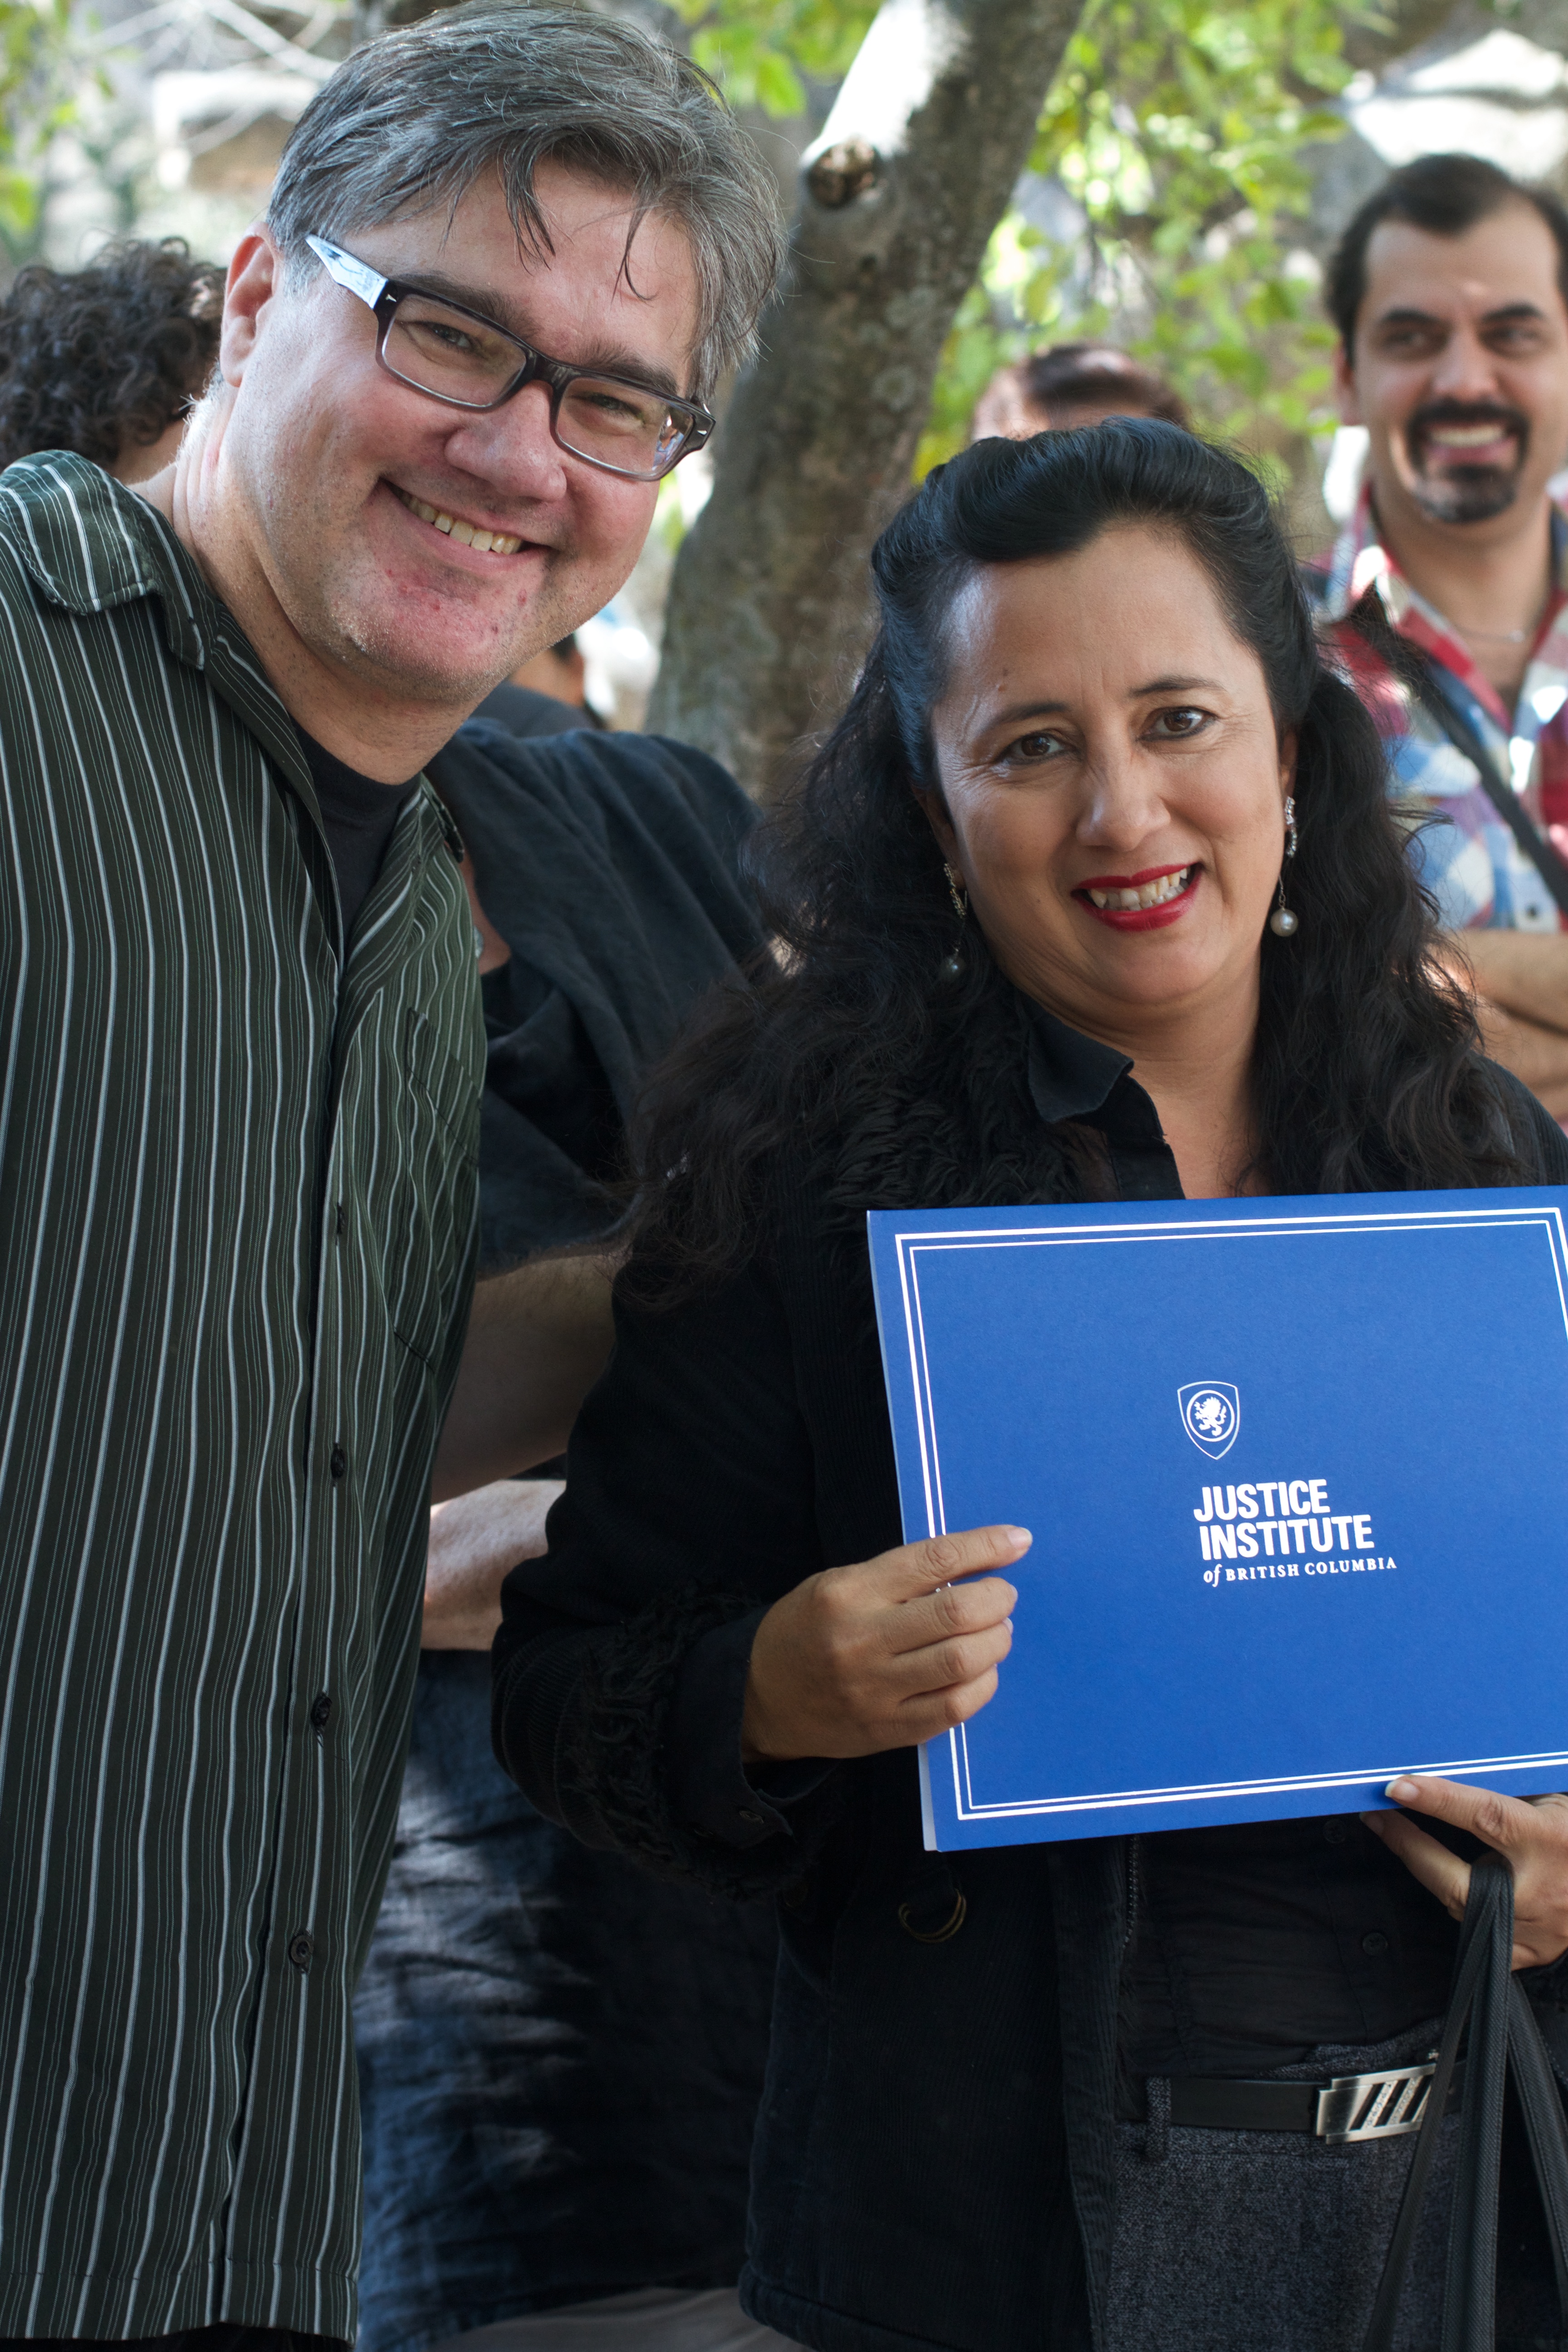
people, youth, community, student, education, udgagora